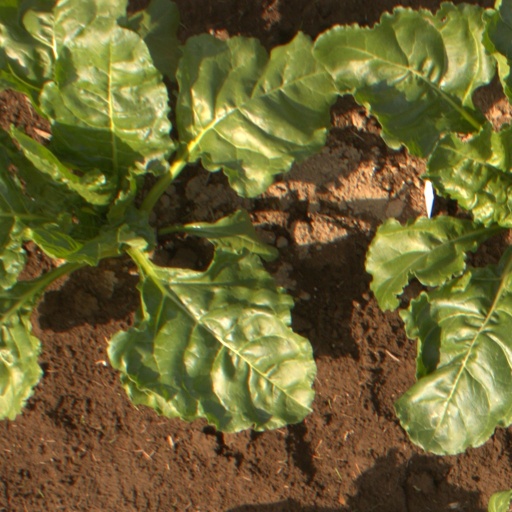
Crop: sugar beet